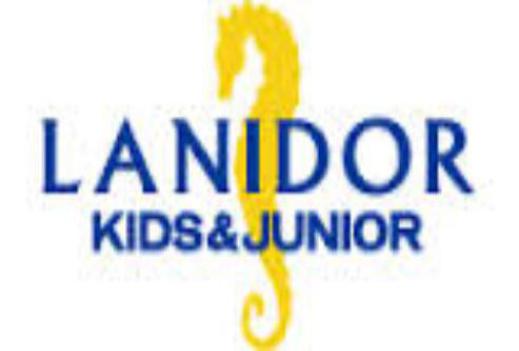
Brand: lanidor
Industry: Clothes